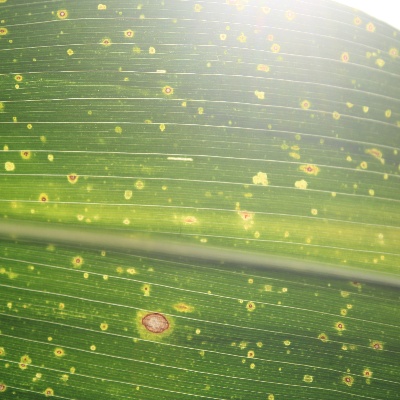
Crop: Maize
Condition: leaf spot